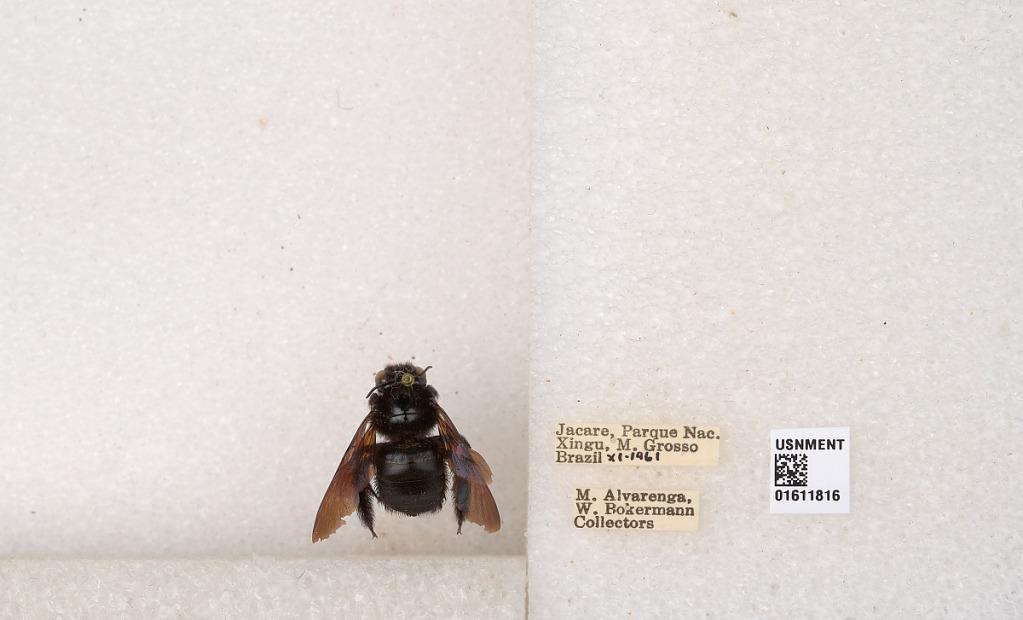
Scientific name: Xylocopa
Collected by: C. Jativa
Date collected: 1961-11-1
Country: Brazil
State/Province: Mato Grosso
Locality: Jacare, Parque Nac. Xingu (Parque Nacional do Xingu)